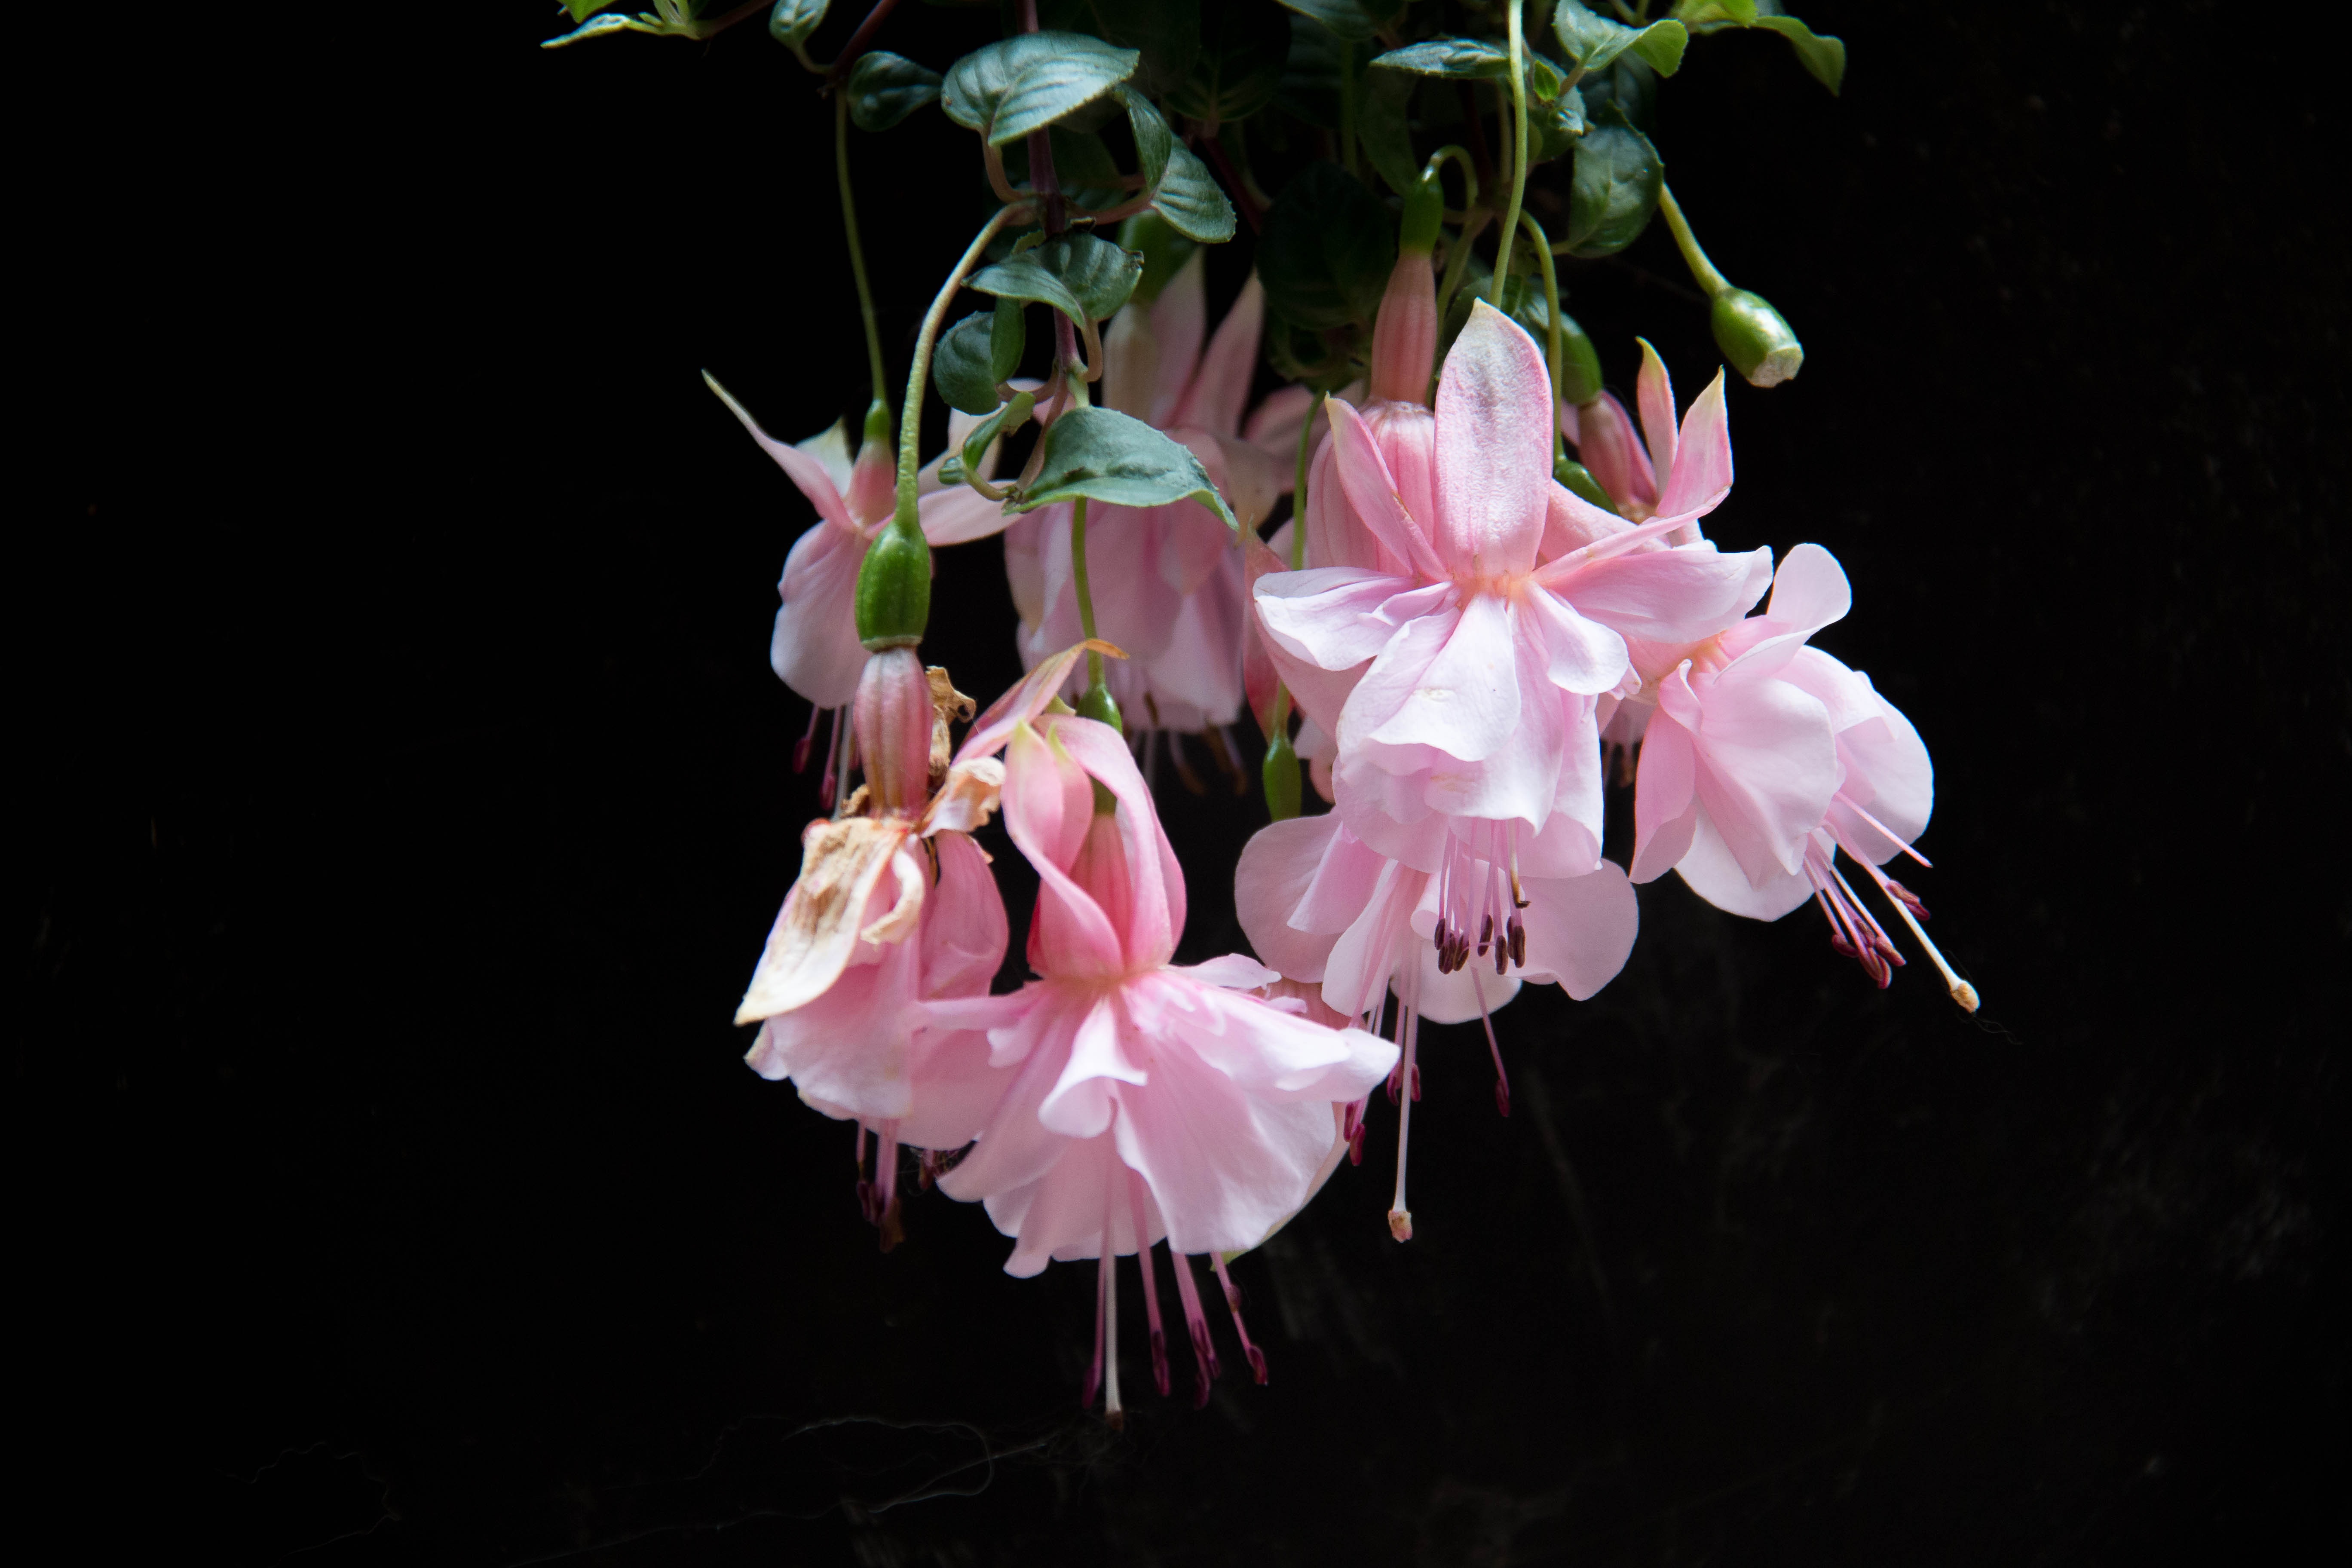
blossom, plant, flower, petal, spring, botany, garden, pink, flora, shrub, fuchsia, macro photography, summer flowers, color pink, flowering plant, fushia, land plant